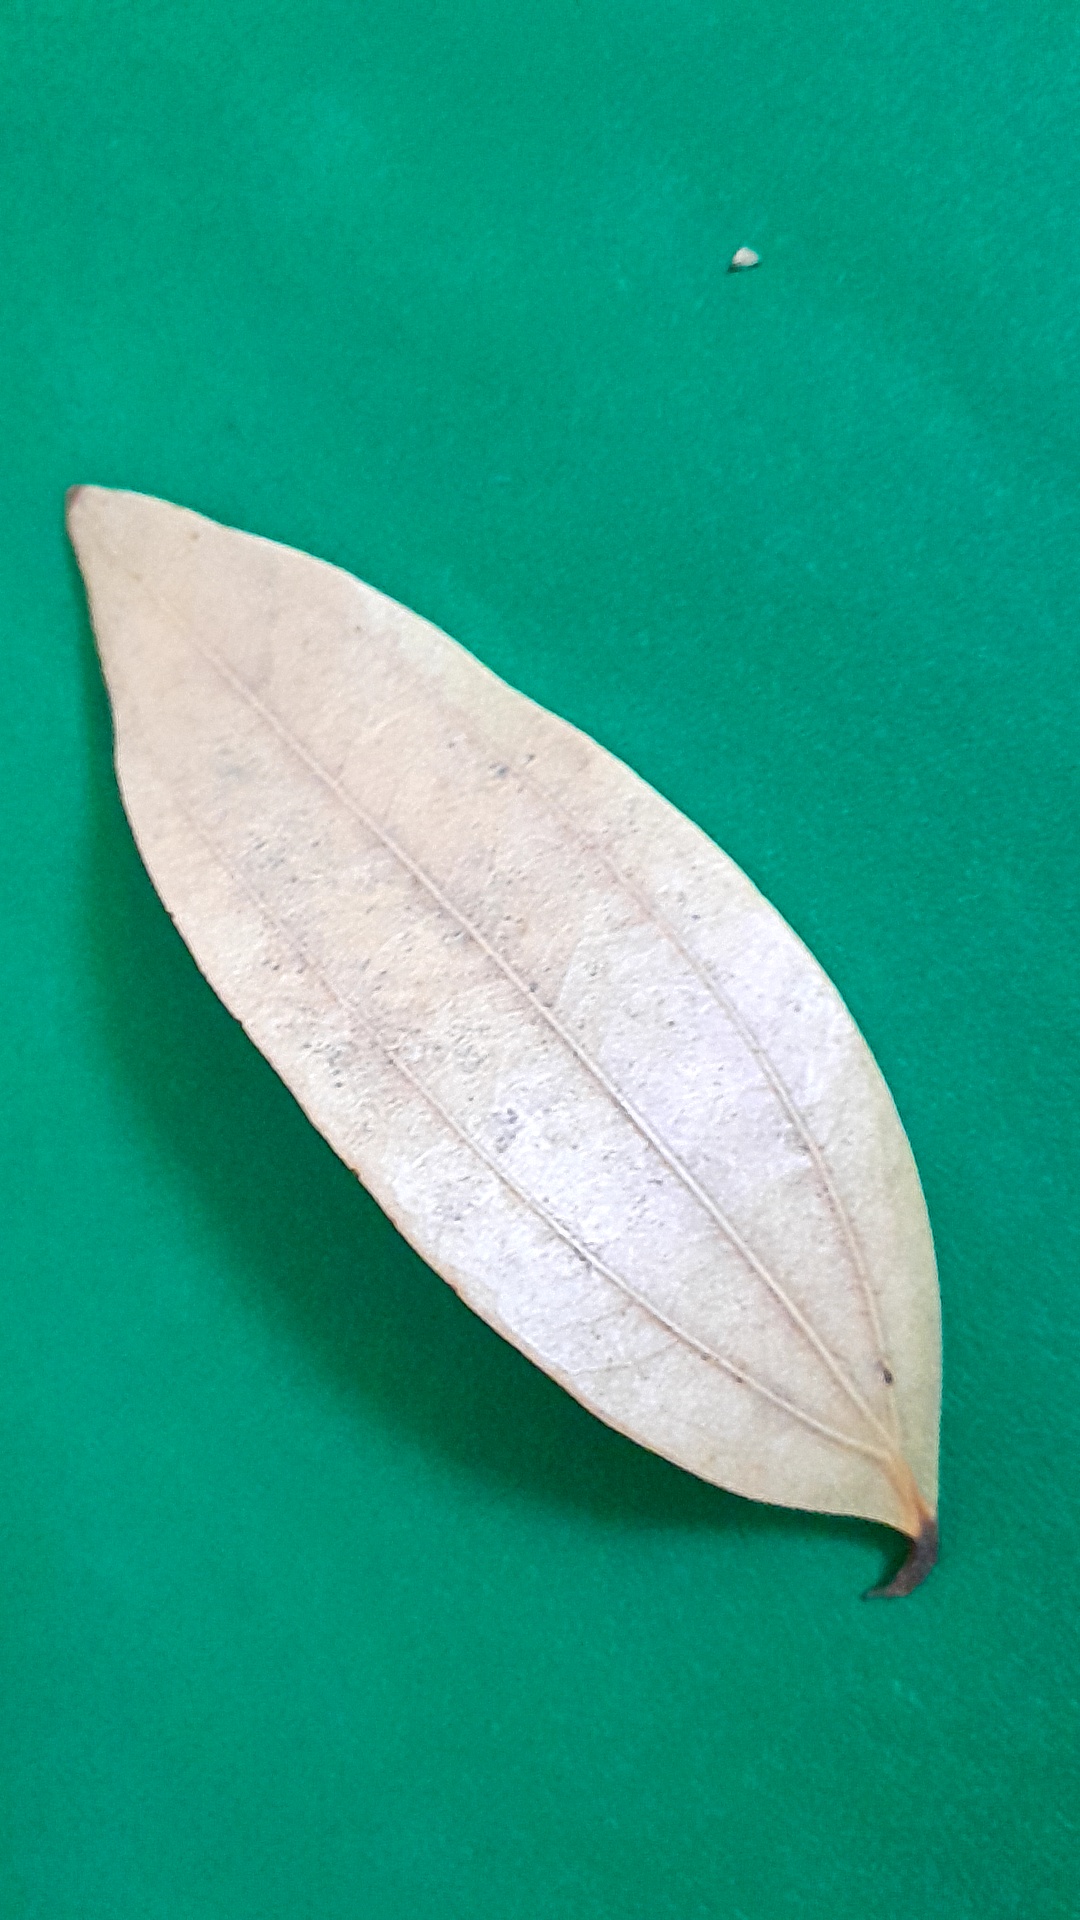
Label: Dry Leaf